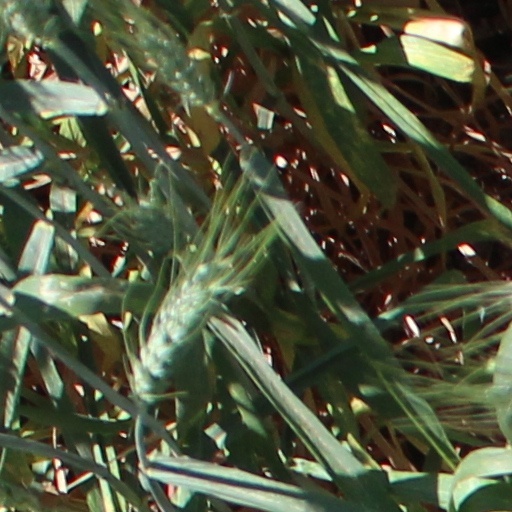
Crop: wheat